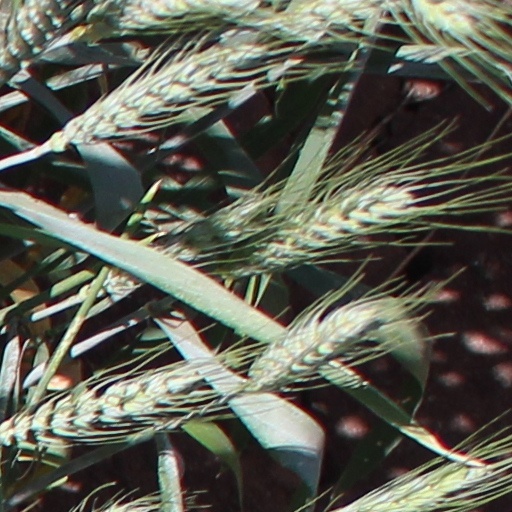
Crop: wheat